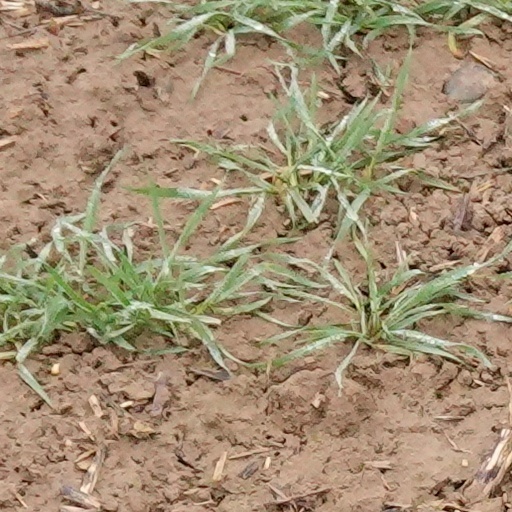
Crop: wheat